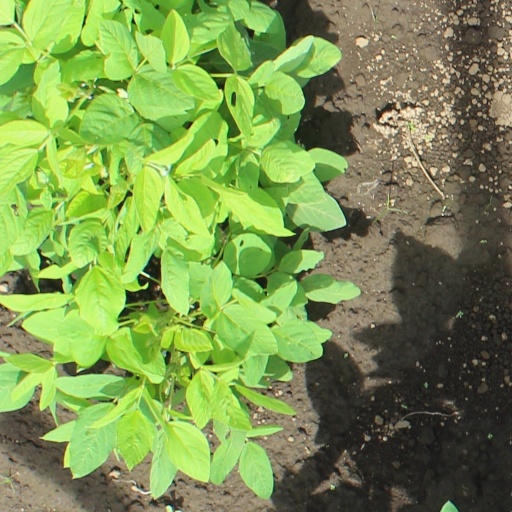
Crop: soybean